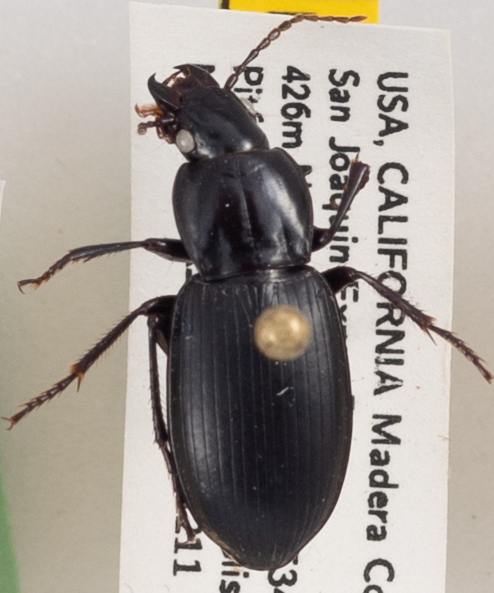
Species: Pterostichus ordinarius
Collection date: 2019-12-11 05:00:00
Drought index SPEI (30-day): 0.71
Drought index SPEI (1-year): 0.39
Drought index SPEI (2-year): -0.1